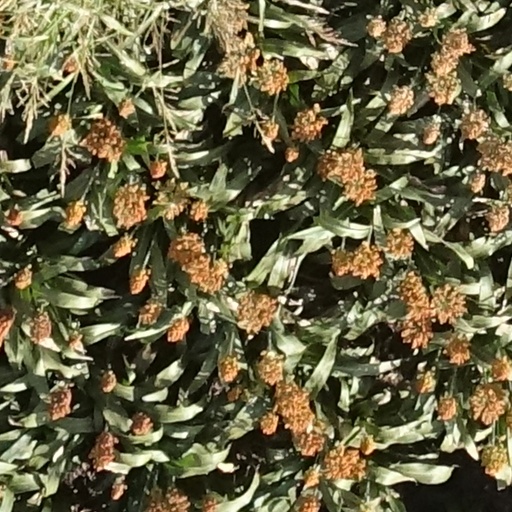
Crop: sorghum